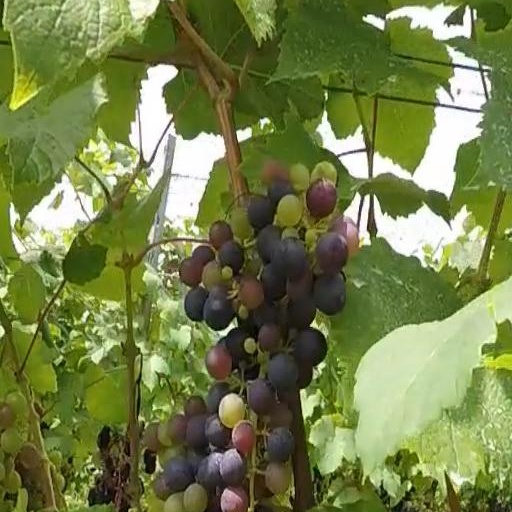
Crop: grape